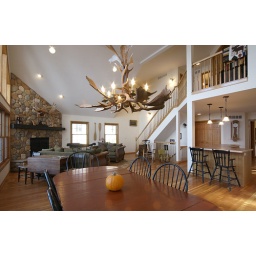
Open main level with 2nd floor balcony over kitchen